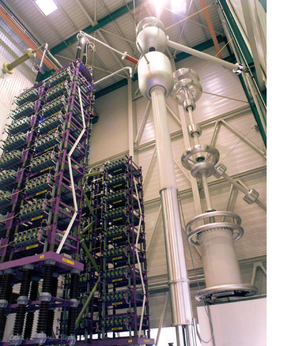
Des essais d'établissement et de coupure sont exigés par la norme internationale CEI 62271-100 pour démontrer les performances d'un disjoncteur à haute tension à courant alternatif. Les normes ANSI/IEEE ont des spécifications similaires qui sont harmonisées en grande partie avec celles de la CEI.